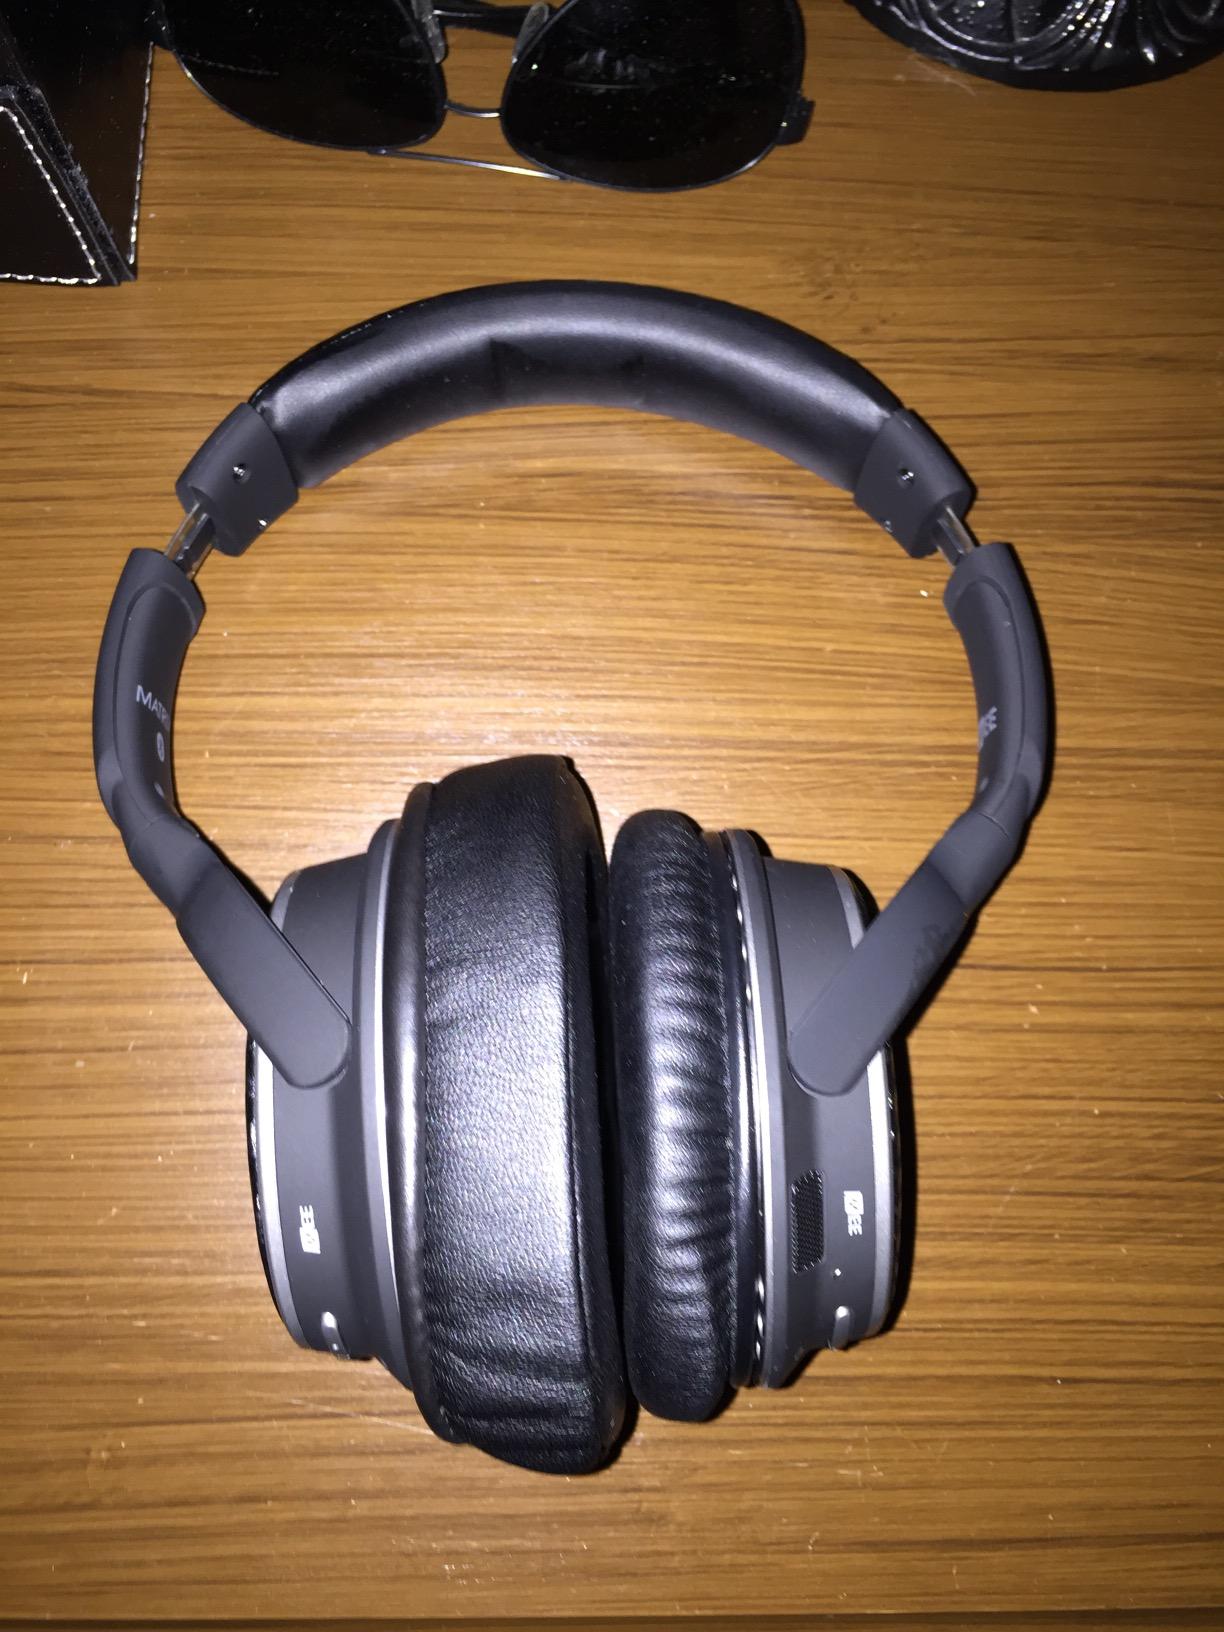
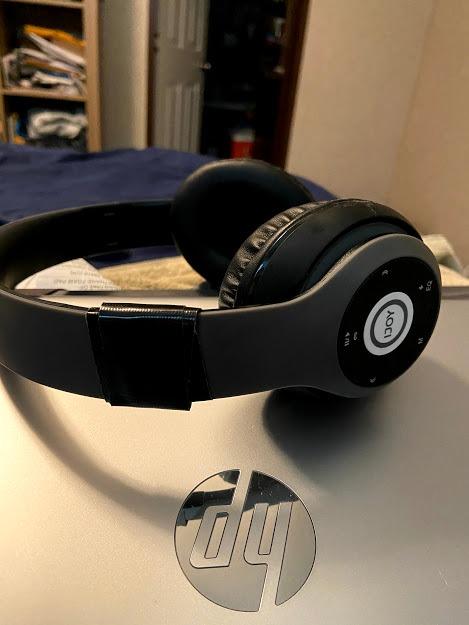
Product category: headphones
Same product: no